Nazzareno Cipriani

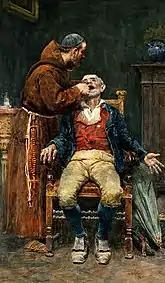
A Friar Extracting a Tooth

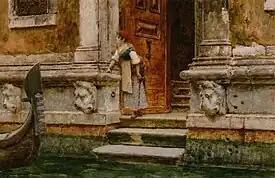
He is Coming!

Nazzareno Cipriani (23 October 1843, Rome - 1925, Rome) was an Italian painter and watercolorist; known for his views of Venice and his genre scenes.